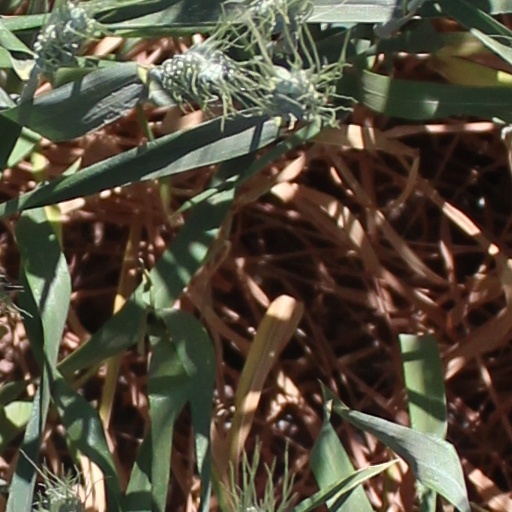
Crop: wheat